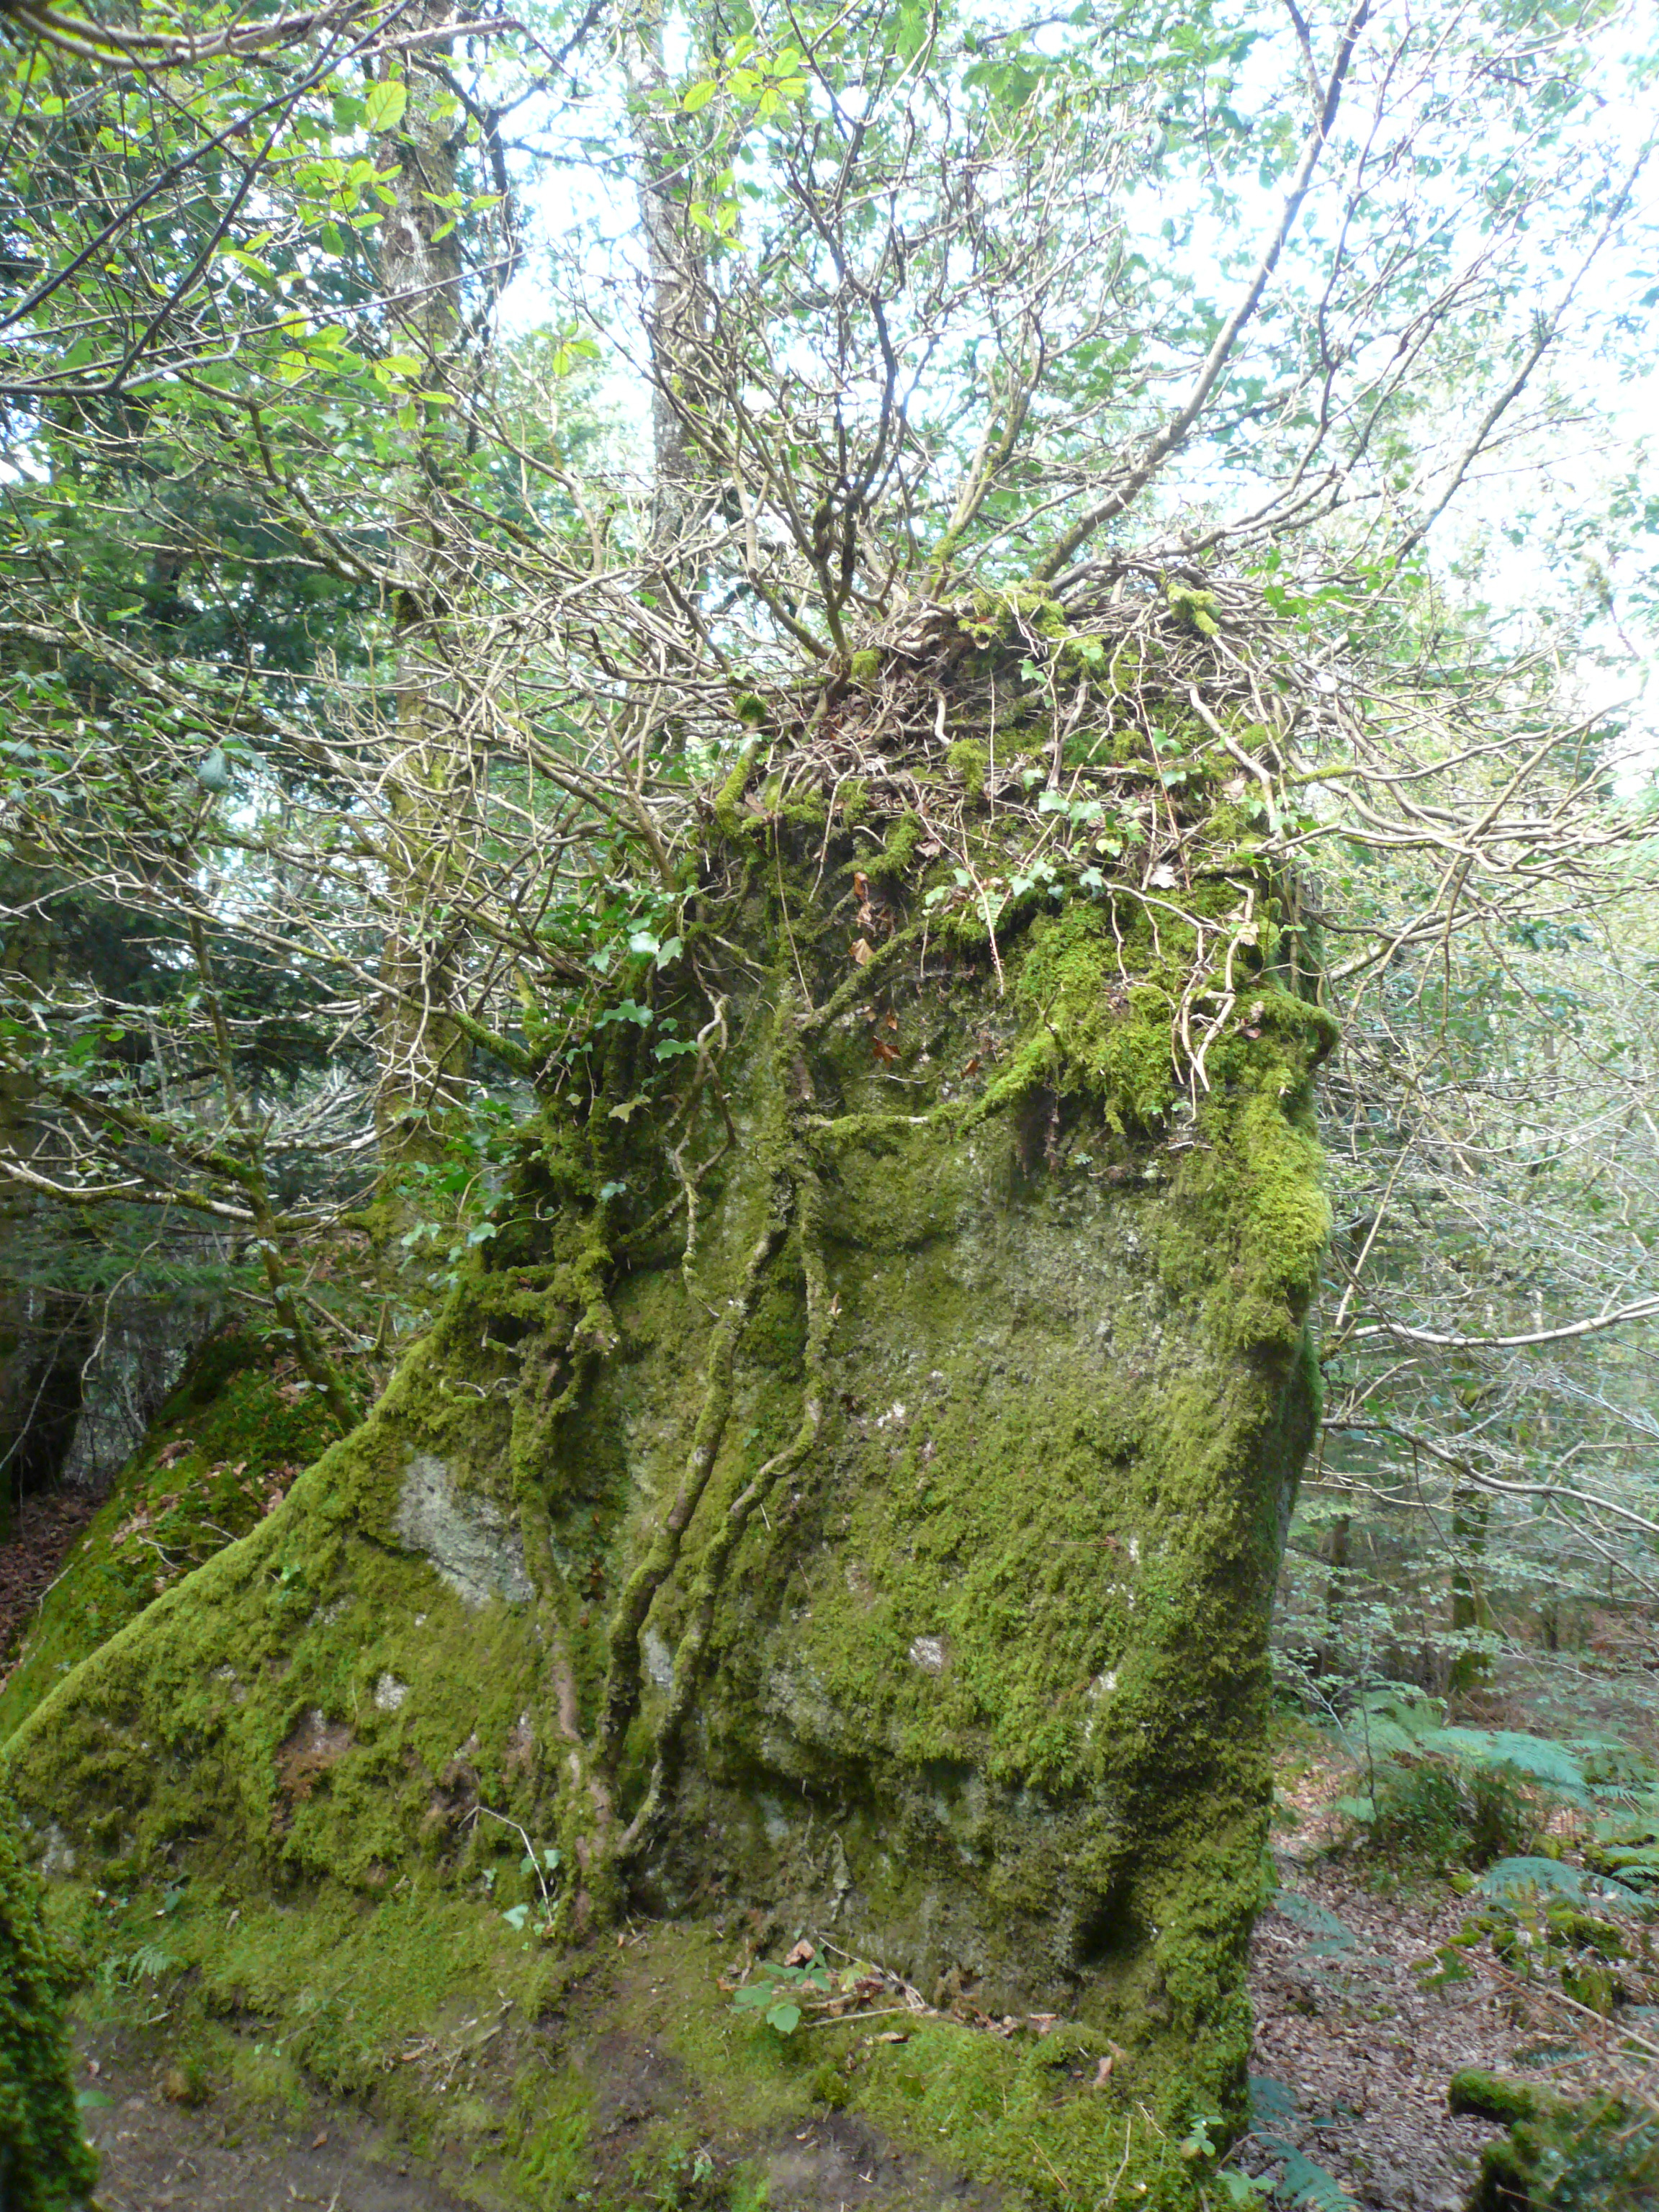
natural, face, green, stone, incredible, tree, head, vegetation, nature reserve, plant, woody plant, forest, natural environment, woodland, trunk, branch, old growth forest, jungle, rainforest, non vascular land plant, valdivian temperate rain forest, rock, moss, shrub, birch family, deciduous, outcrop, temperate broadleaf and mixed forest, birch